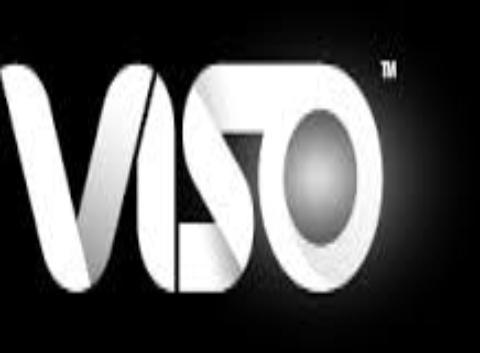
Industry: Clothes